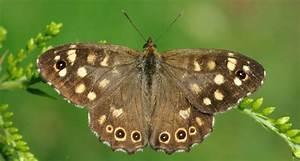
butterfly